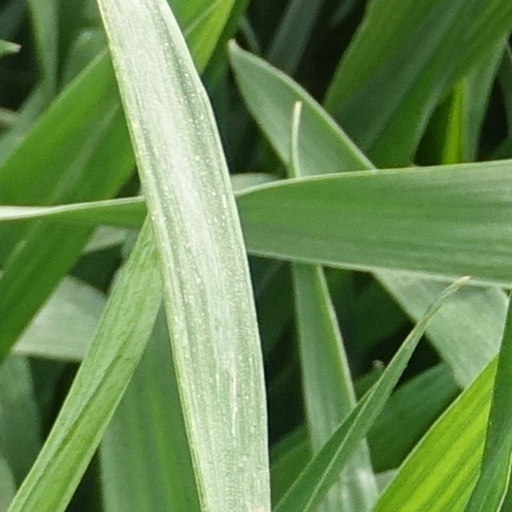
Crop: wheat